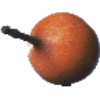
Label: granadilla